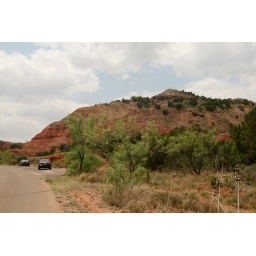
Our car by the side of the road